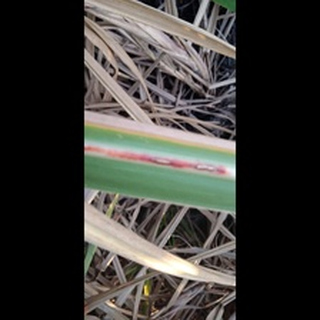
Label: sugarcane_red_rot